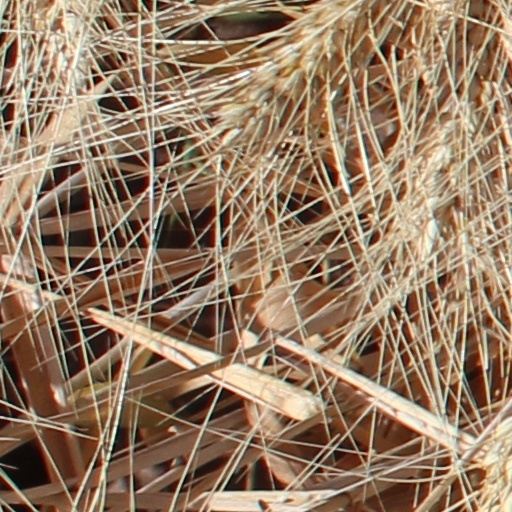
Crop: wheat